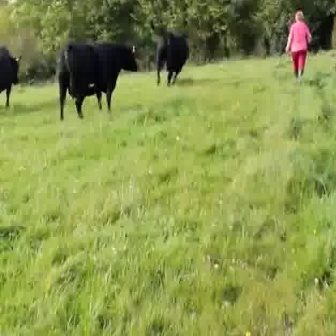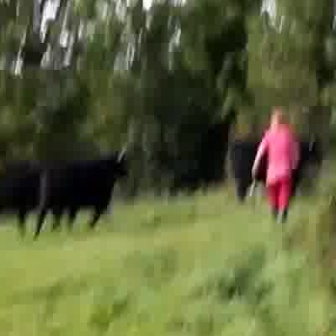
  Please identify the target specified by the bounding box [56,39,136,119] in the first image and locate it in the second image. Return the coordinates in [x_min,y_min,x_max,y_max] format.
Answer: [33,139,129,236]